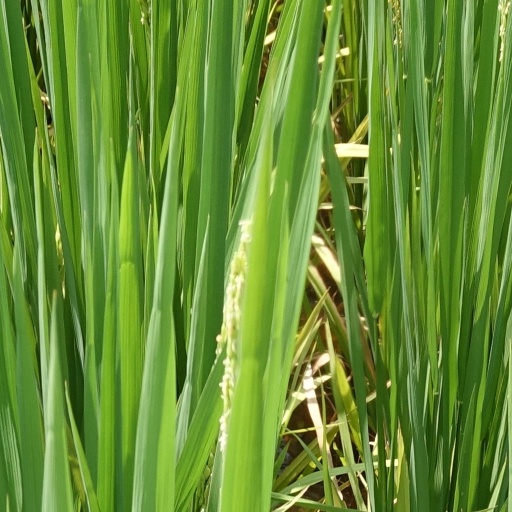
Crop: rice